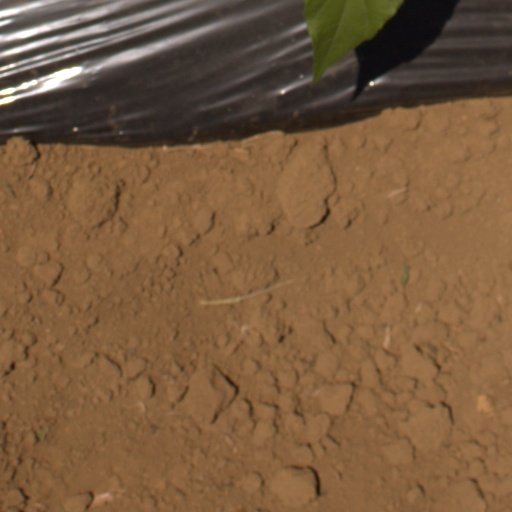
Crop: Jerusalem artichoke